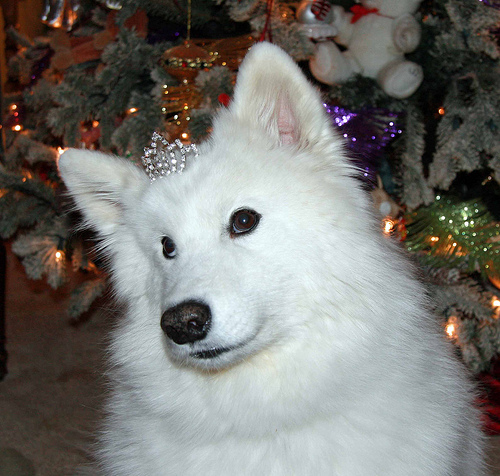
Animal: dog
Breed: samoyed